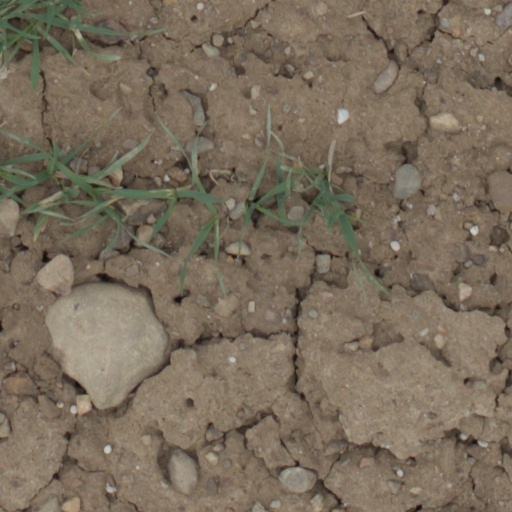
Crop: wheat